Bullcroft Colliery

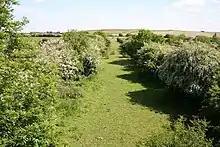
Trackbed of the former Bullcroft Colliery branch line near Toll Bar

Bullcroft Colliery was a coal mine situated by the village of Carcroft north of Doncaster. It operated from 1908 to 1970.